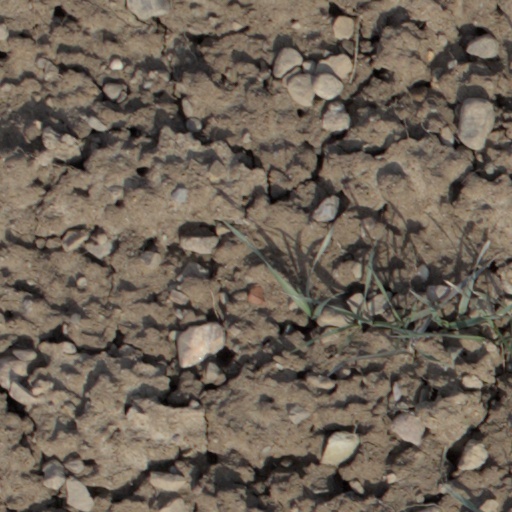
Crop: wheat